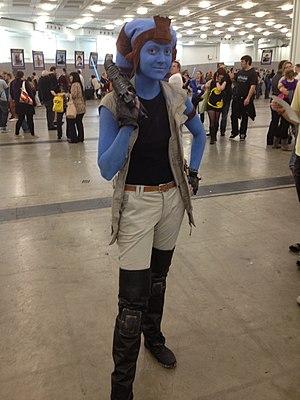
Cosplay de Mission Vao, une twi'lek (espèce humanoïde de l'univers de Star Wars), au London Film and Comic Con de juillet 2012